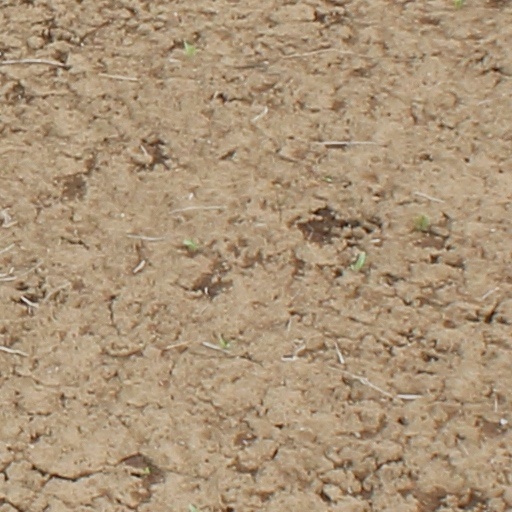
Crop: wheat